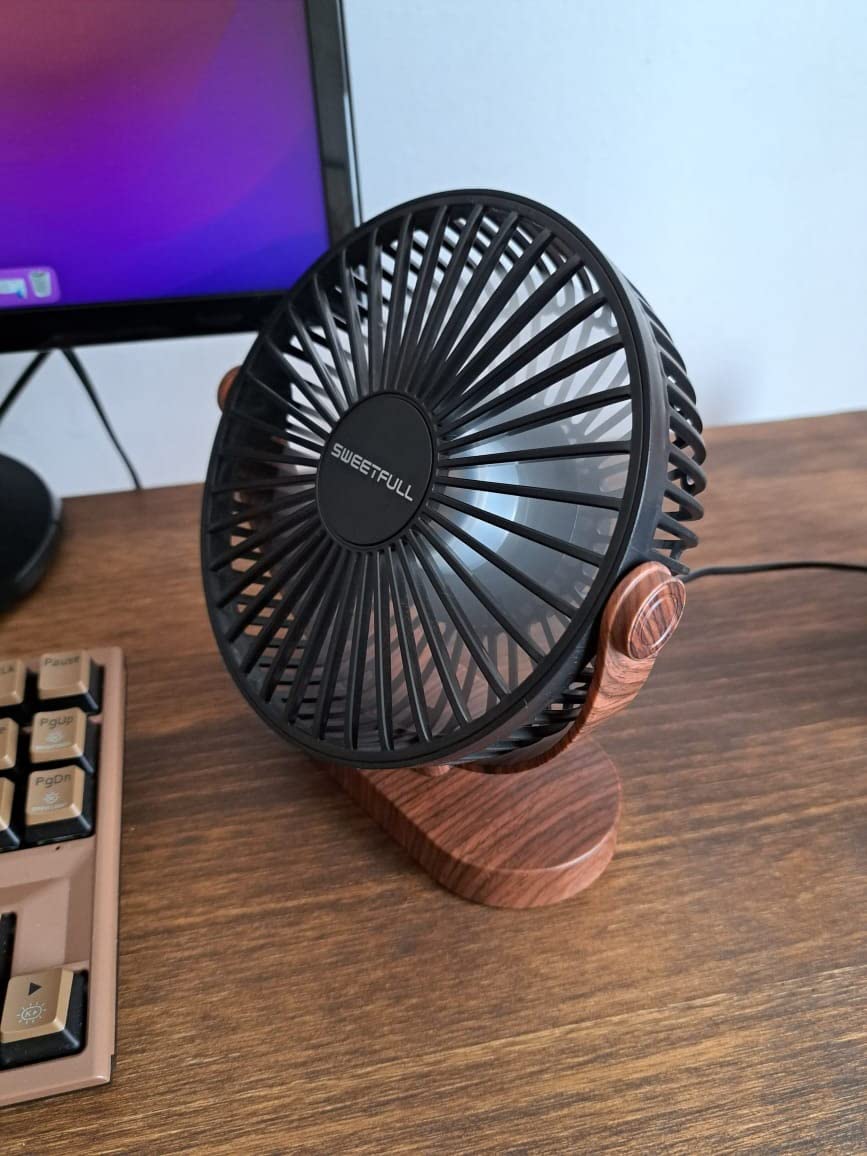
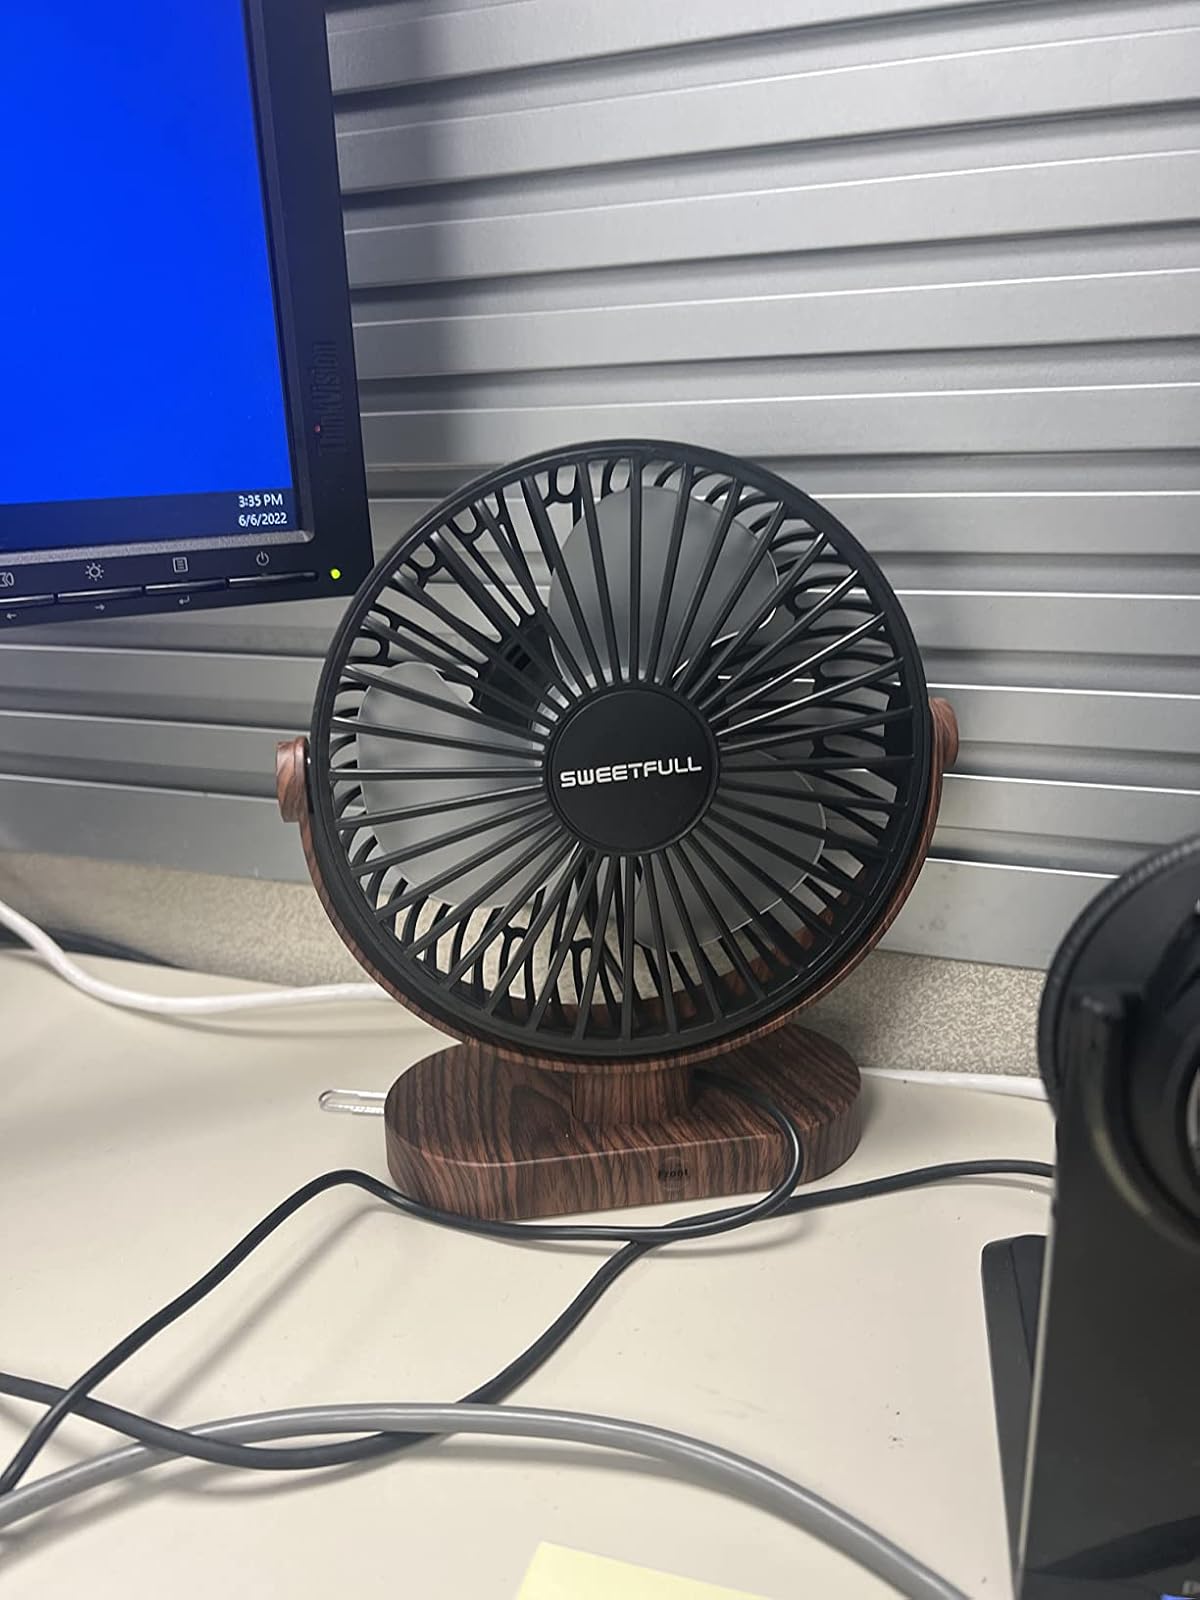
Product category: fan
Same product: yes